Afro-Dominicans

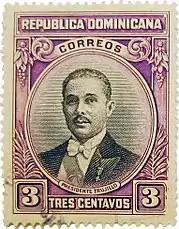
Rafael Trujillo

Perhaps the greatest influence of enslaved Africans is observed in music and dance. Such influence comes from the dances, that, like the "calenda", practiced in the Dominican Republic, as elsewhere in America, from the early years of slavery. We must Father Labat, who toured the West Indies in the eighteenth century, a fairly thorough calenda.